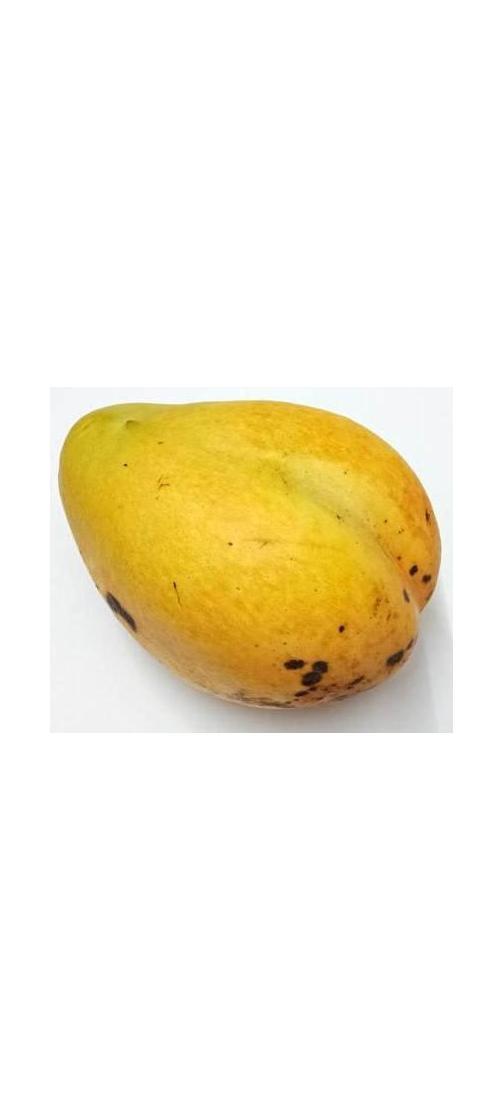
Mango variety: Bari-11